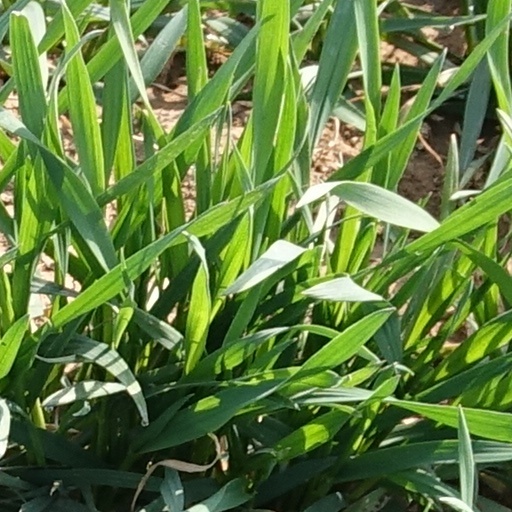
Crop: wheat